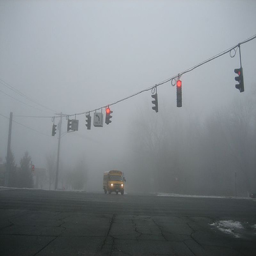
this is a school bus driving in the rain
A bus waiting it's turn to drive in the fog.
A small school buss at a traffic light during a blizzard.
Two red street lights that are on a wire.
A school bus passes through an intersection on a foggy day.